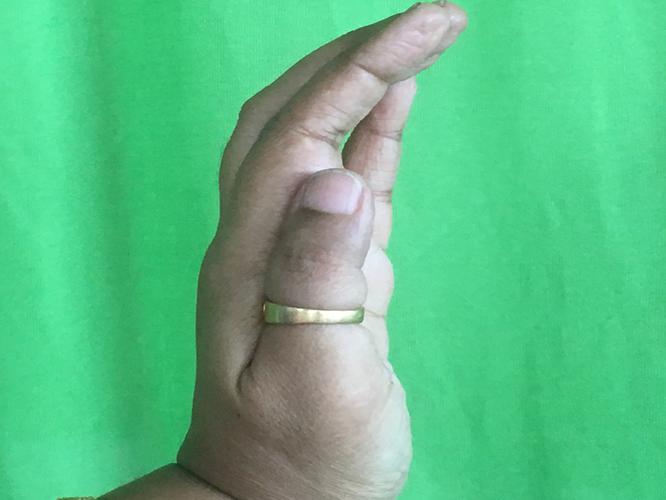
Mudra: Sarpasirsha
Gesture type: single_hand